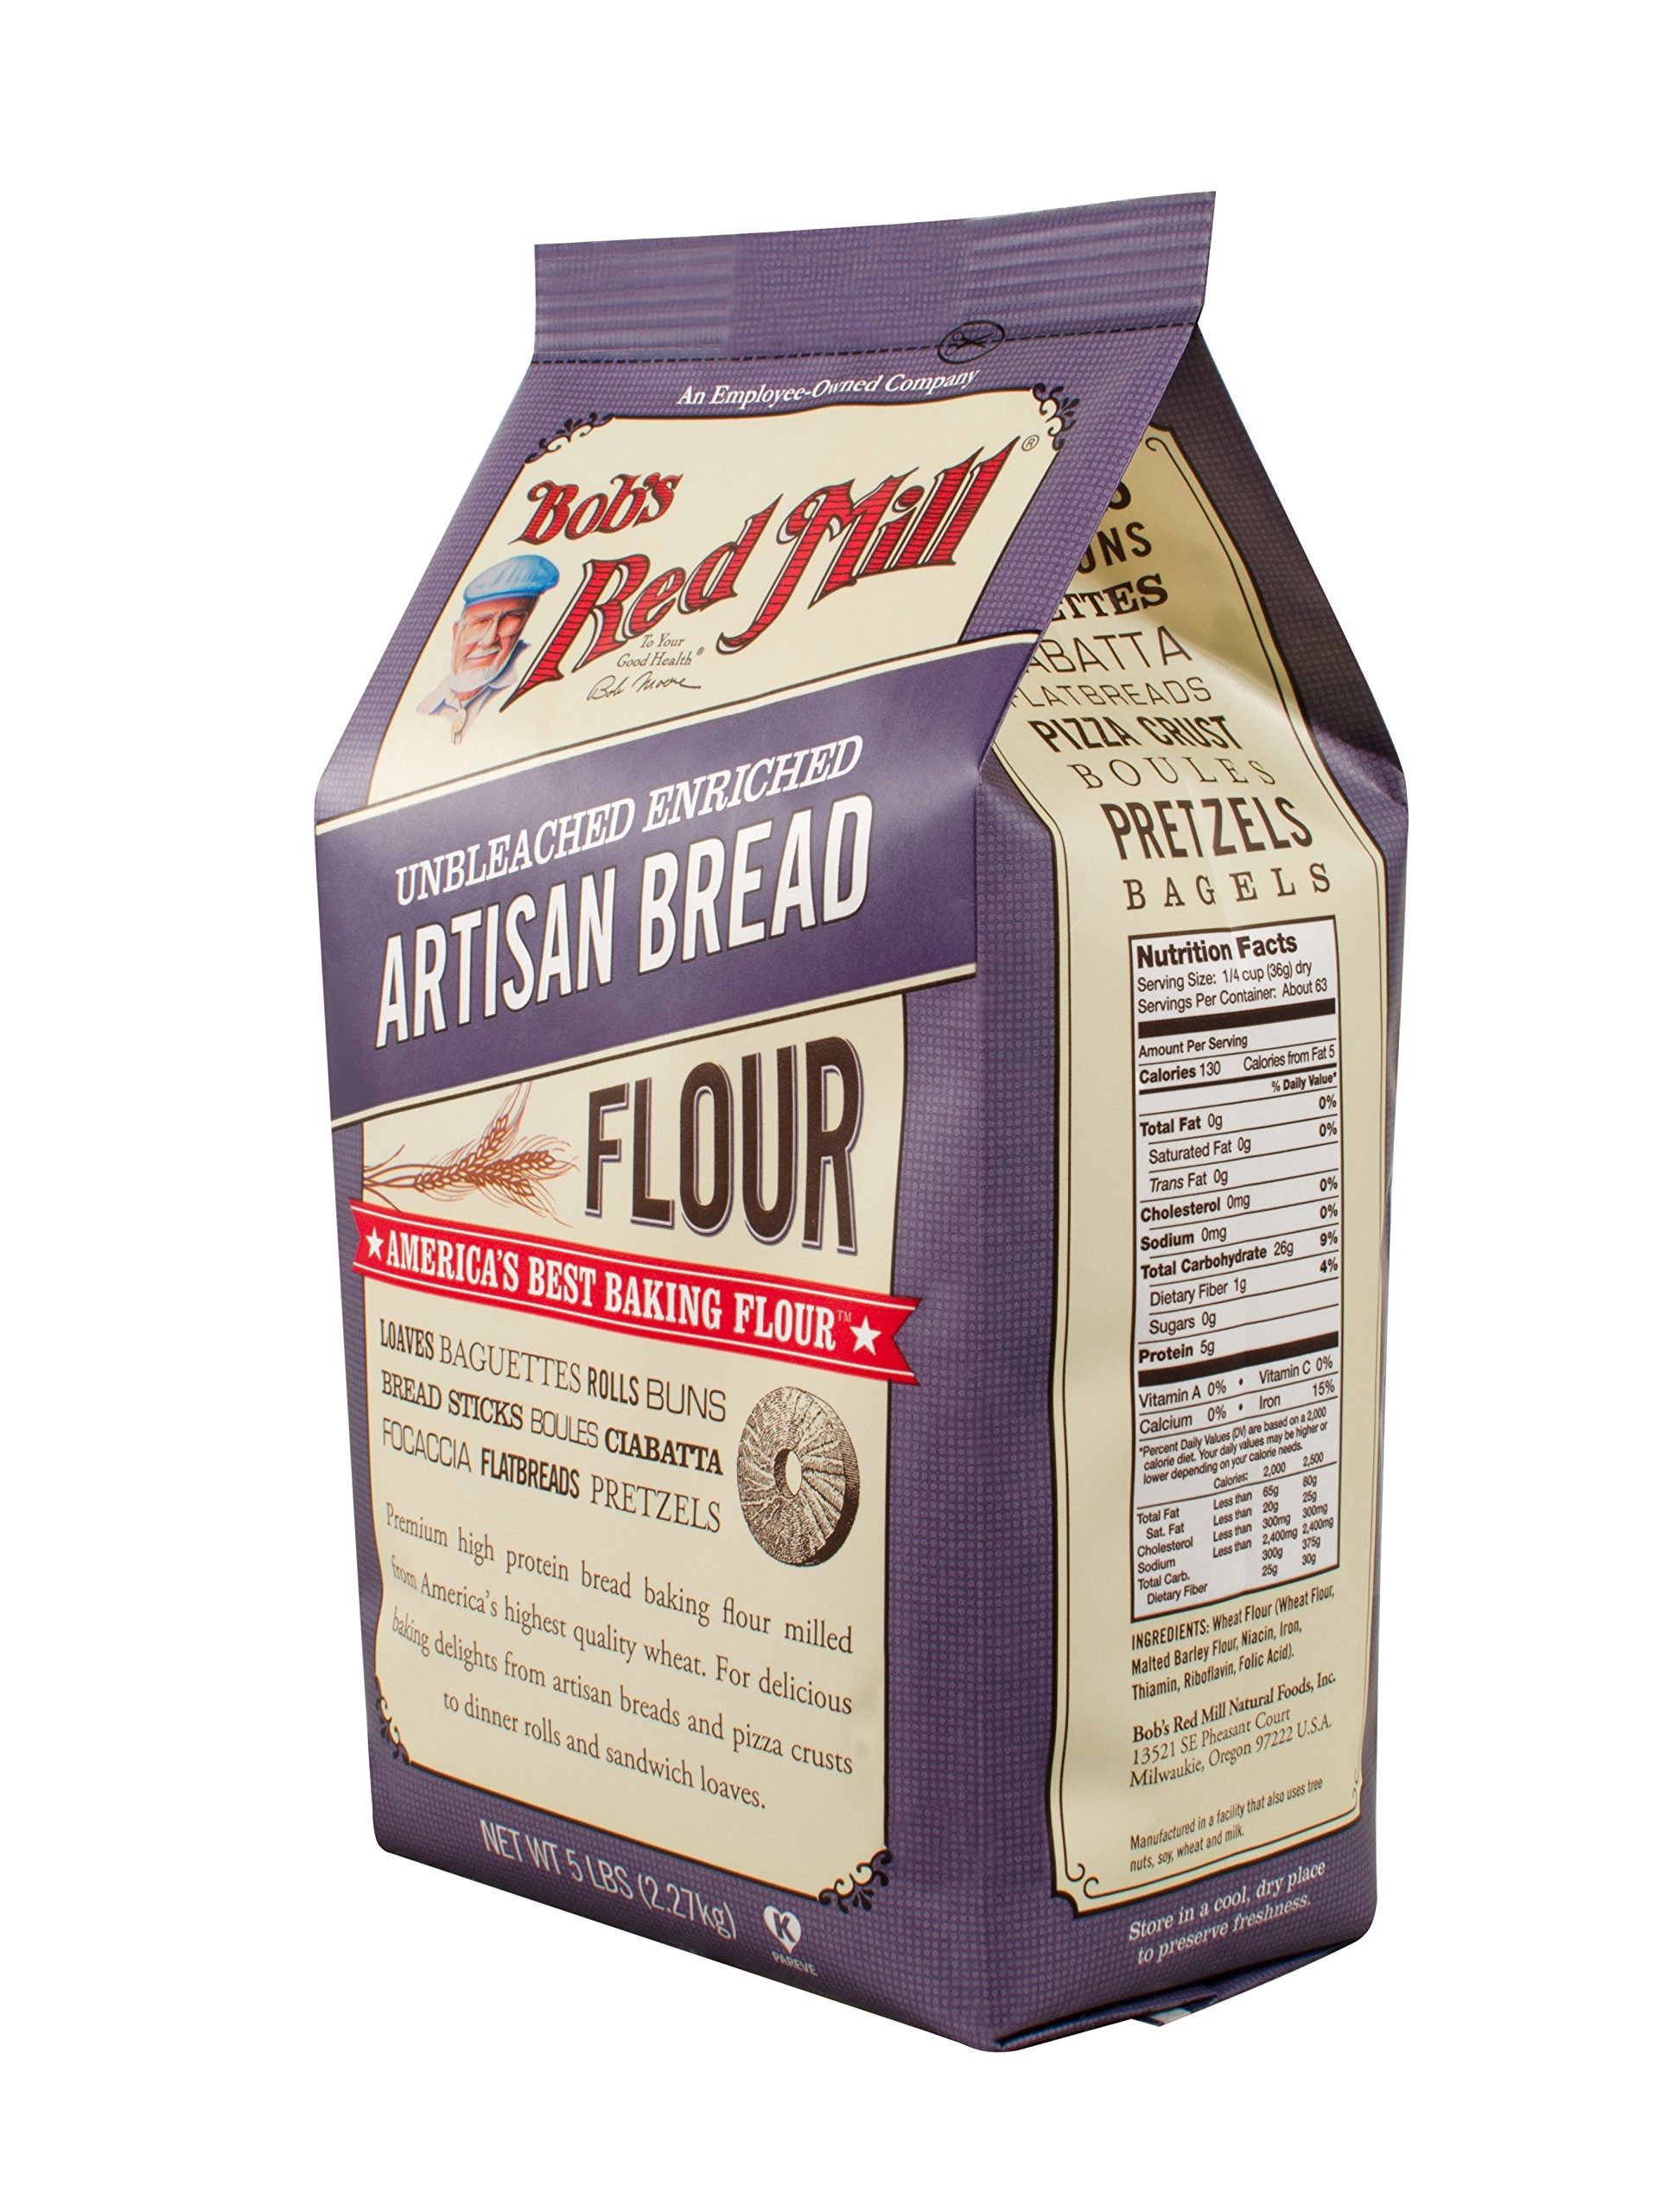
Item Name: Bob's Red Mill Artisan Bread Flour, 80 Ounces
Bullet Point: Certified Gluten Free
Product Description: Bob's Red Mill Unbleached Enriched Artisan Bread Flour is great. Artisan Bread Flour is the perfect flour for all of your fine bread baking needs. This premium flour is milled from high-protein, U.S.-grown wheat and mixed with just the right amount of malted barley flour, which helps yeast breads rise. The high protein content is great for gluten development, which is especially desirable for chewy baguettes, pizza crusts, dinner rolls, sandwich loaves, pretzels, bagels and more.
Value: 80.0
Unit: Ounce

Price: 7.69